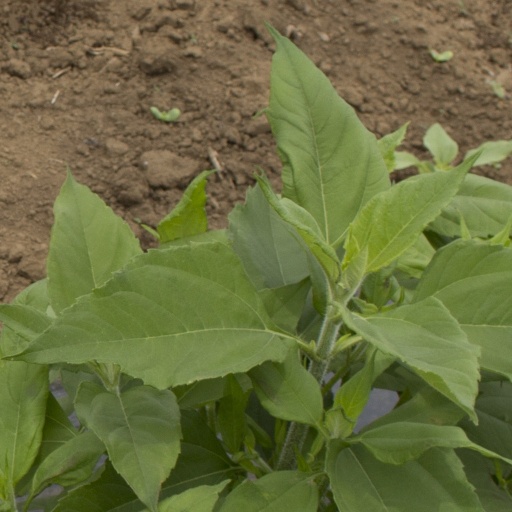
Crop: Jerusalem artichoke